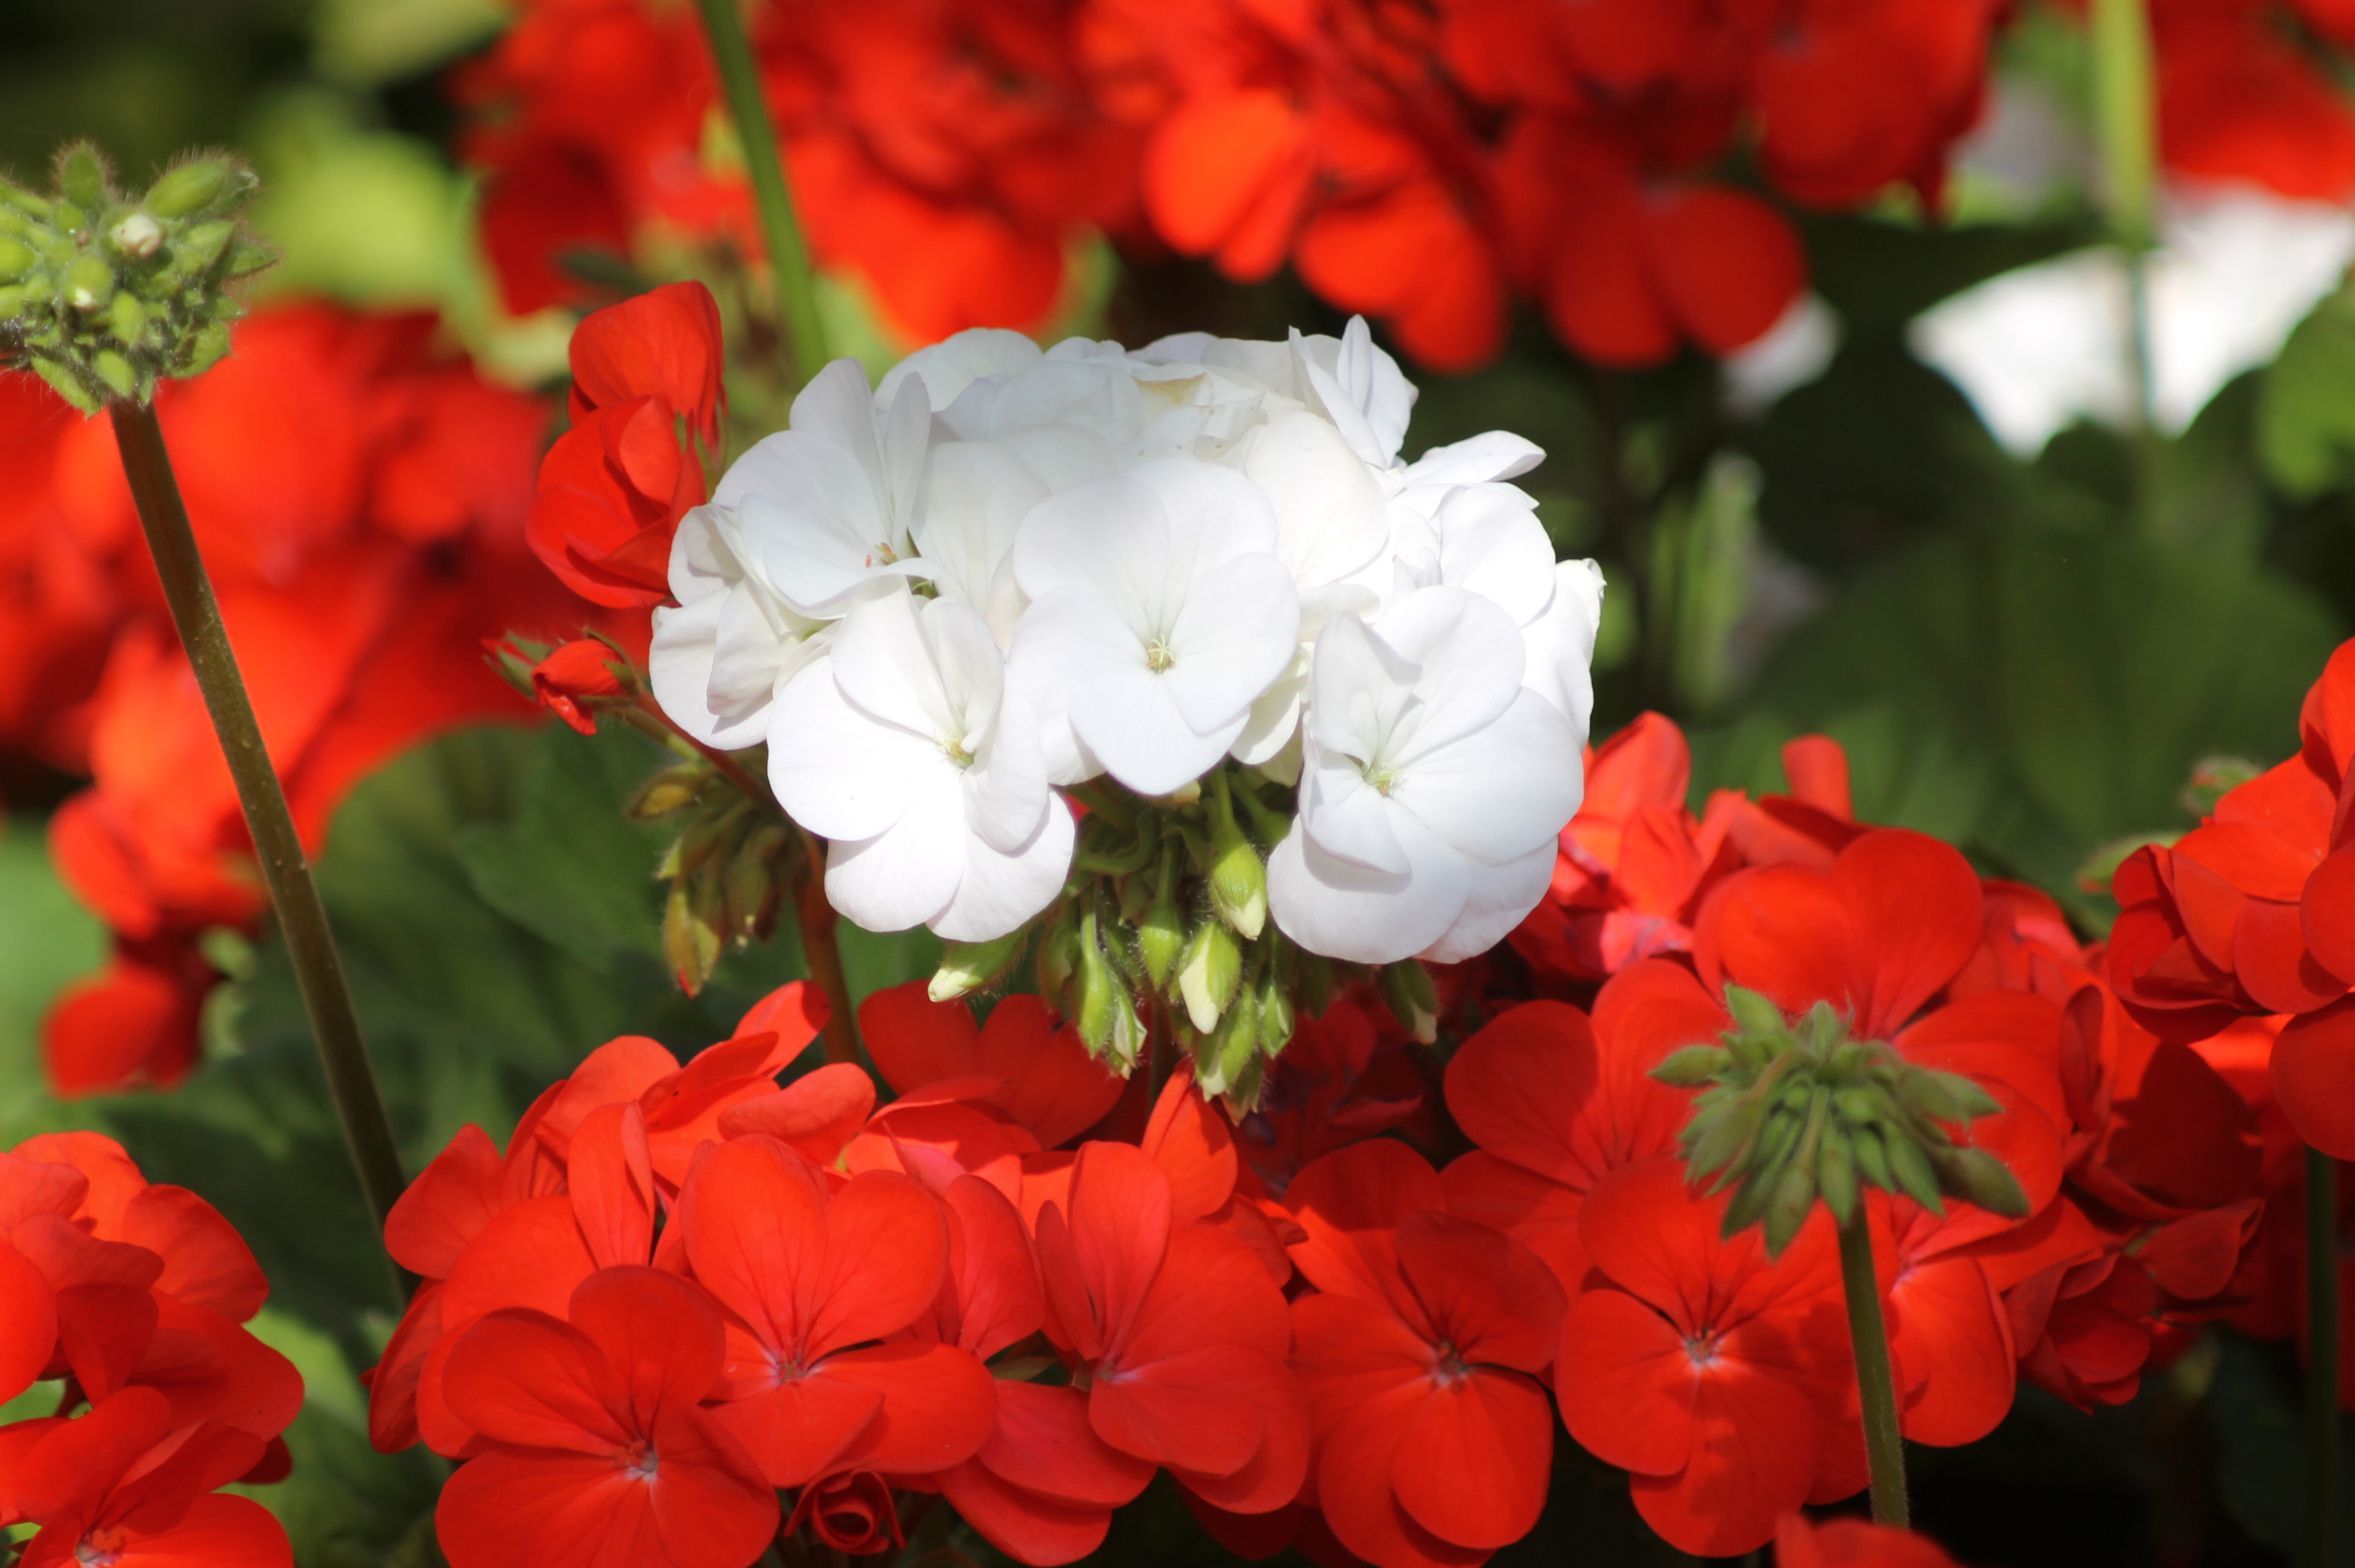
garden, plants, flower, flowering plant, petal, red, plant, busy lizzie, geranium, geraniales, annual plant, impatiens, begonia, verbena, perennial plant